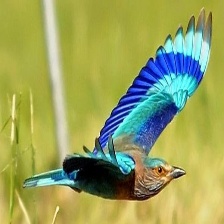
Species: INDIAN ROLLER
Scientific name: CORACIAS BENGHALENSIS